San Bruno, California

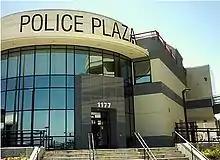
The San Bruno police station next to the BART station at the Shops at Tanforan

The current mayor of San Bruno is Rico E. Medina, who began his term as mayor on December 12, 2017. He has previously been a council member. The previous mayor of San Bruno was Jim Ruane, who was first elected in 2009 and served until December 2017. The mayor before Jim Ruane was Larry Franzella, who was first elected November 1999 and was reelected through November 2009. Bob Marshall, "Mr. San Bruno", served as mayor from 1980 to 1992. San Bruno is one of the few cities in San Mateo County with an independently elected mayor.